Huguette Clark

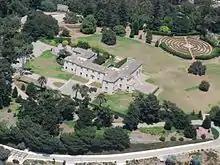
Bellosguardo estate in Santa Barbara, California

Huguette Marcelle Clark was born on June 9, 1906, in Paris, France. She was the second daughter of William A. Clark (1839–1925), from his second wife, Anna E. Clark (née La Chapelle; 1878–1963). Her father was a former U.S. Senator from Montana and businessman involved in mining and railroads, who had largely amassed a fortune in copper mining operations in Butte, Montana and Jerome, Arizona. He was also a railroad magnate and one of the founders of Las Vegas. Her mother, the daughter of French-Canadian immigrants, was born and raised in Michigan, and was an aspiring singer and musician. Although the 2013 biography "Empty Mansions" stated that Anna and William met while Anna was living in a boarding house in Butte, contemporary newspaper coverage emphasized that Anna had been William's ward: after Anna's father's death, "Senator Clark extended financial assistance to the bereaved family, and finally induced them to allow him to make the girl his ward."